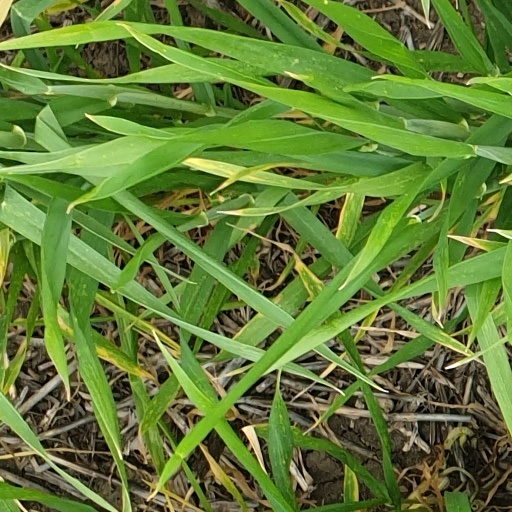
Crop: wheat